Julius Bahnsen

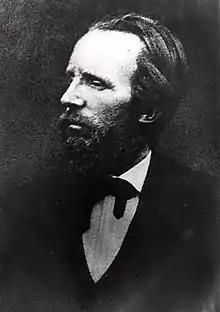

Julius Friedrich August Bahnsen (30 March 1830 – 7 December 1881) was a German philosopher. Bahnsen is usually considered the originator of characterology and a real-dialectical method of philosophical reflection which he laid down in his two-volume "Contributions to Characterology" (1867) and developed forth with his following works, amongst others his magnum opus "The Contradiction in the Knowledge and Being of the World" (1880/82).